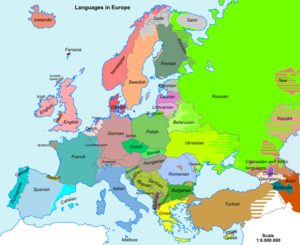
Europa / Historie / Forhistorisk Europa / Bronzealderen
Lingvistisk Europa
Europa er en verdensdel som strækker sig fra Nordsøen og Atlanterhavet i vest til Uralbjergene i øst; og fra Middelhavet i syd til Nordpolen. Det udgør den vestlige tredjedel af kontinentet Eurasien. Siden 1700-tallet er grænsen mellem Europa og Asien almindeligvis blevet anset for at gå langs Ural; først bjergkæden og derefter floden; Det Kaspiske Hav, Manytj-lavningen nord for Kaukasus, eventuelt Kaukasus-bjergkæden, Sortehavet, Bosporusstrædet, Marmarahavet og Dardanellerne.